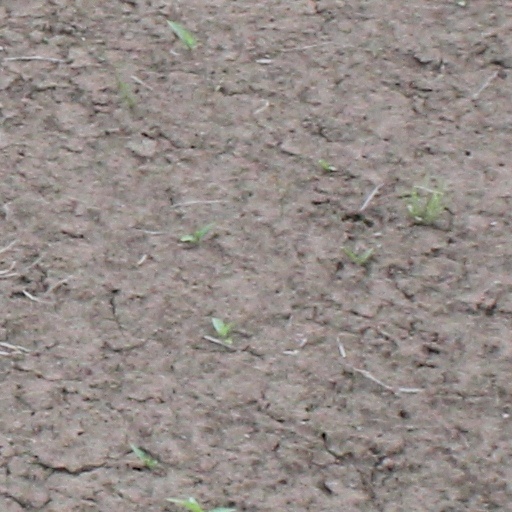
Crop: wheat